Thiepval Memorial

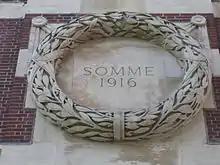
The 'Somme 1916' roundel

Included on this memorial are sixteen stone laurel wreaths, inscribed with the names of sub-battles that made up the Battle of the Somme and subsequent actions, in which the men commemorated at Thiepval fell. One is simply titled 'Somme 1916'. Thirteen battles so-named on the other roundels are Ancre Heights, Ancre, Albert, High Wood, Delville Wood, Morval, Flers–Courcelette, Pozières Wood, Bazentin Ridge, Thiepval Ridge, Transloy Ridges, Ginchy, and Guillemont. The final two roundels are for 'Bapaume' and 'Miraumont', most likely referring to battles or actions on the Somme front in 1917 as the Thiepval Memorial includes the missing dead that fell before 20 March 1918. The Actions of Miraumont took place from 17 to 18 February 1917 and Bapaume was occupied by the British on 17 March 1917 (see Operations on the Ancre, January–March 1917).